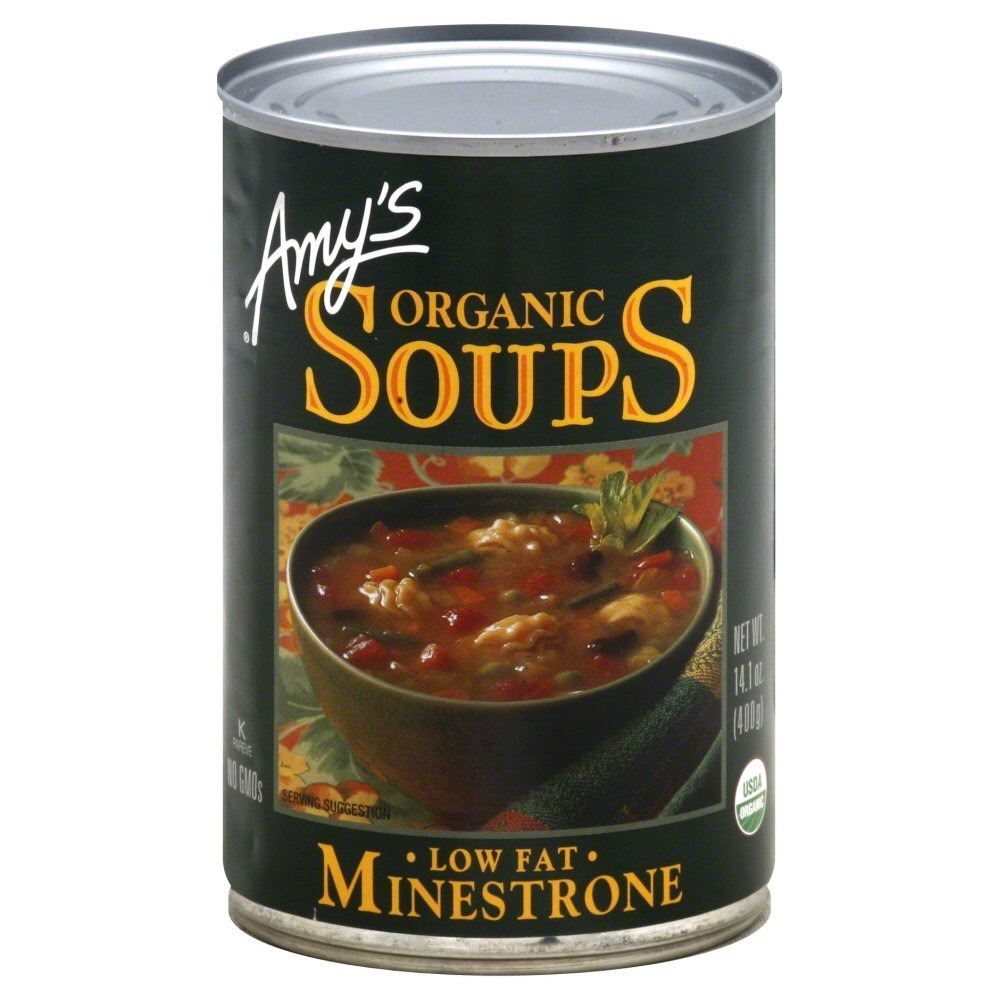
Item Name: Amy's Organic Soups Low Fat Minestrone 14.1 oz (6 pack)
Value: 84.6
Unit: Fl Oz

Price: 5.04